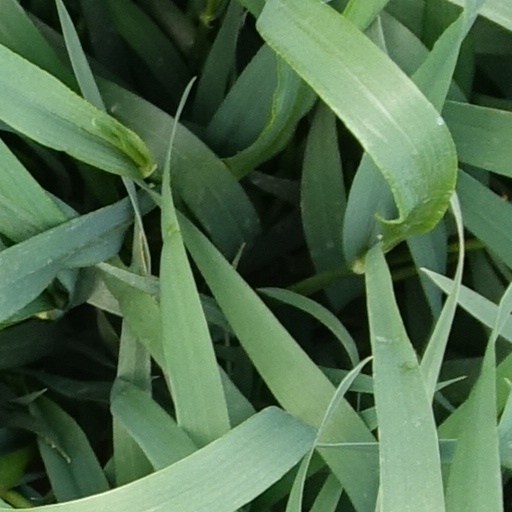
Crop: wheat